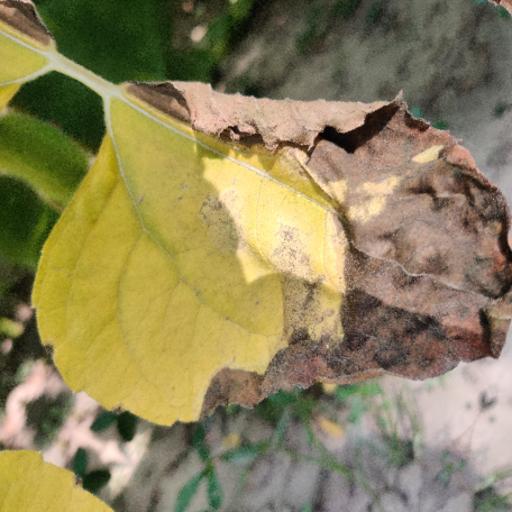
Label: Leaf_scars